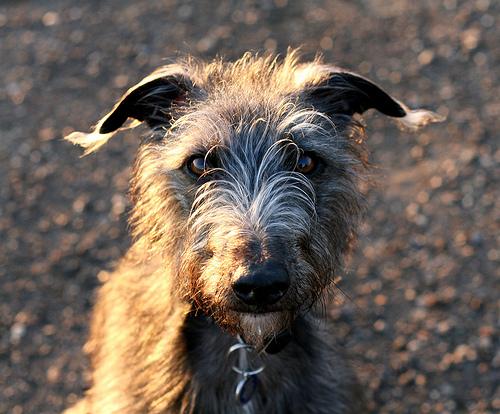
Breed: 224-n000056-Scottish_deerhound